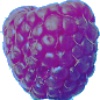
Label: Raspberry 1